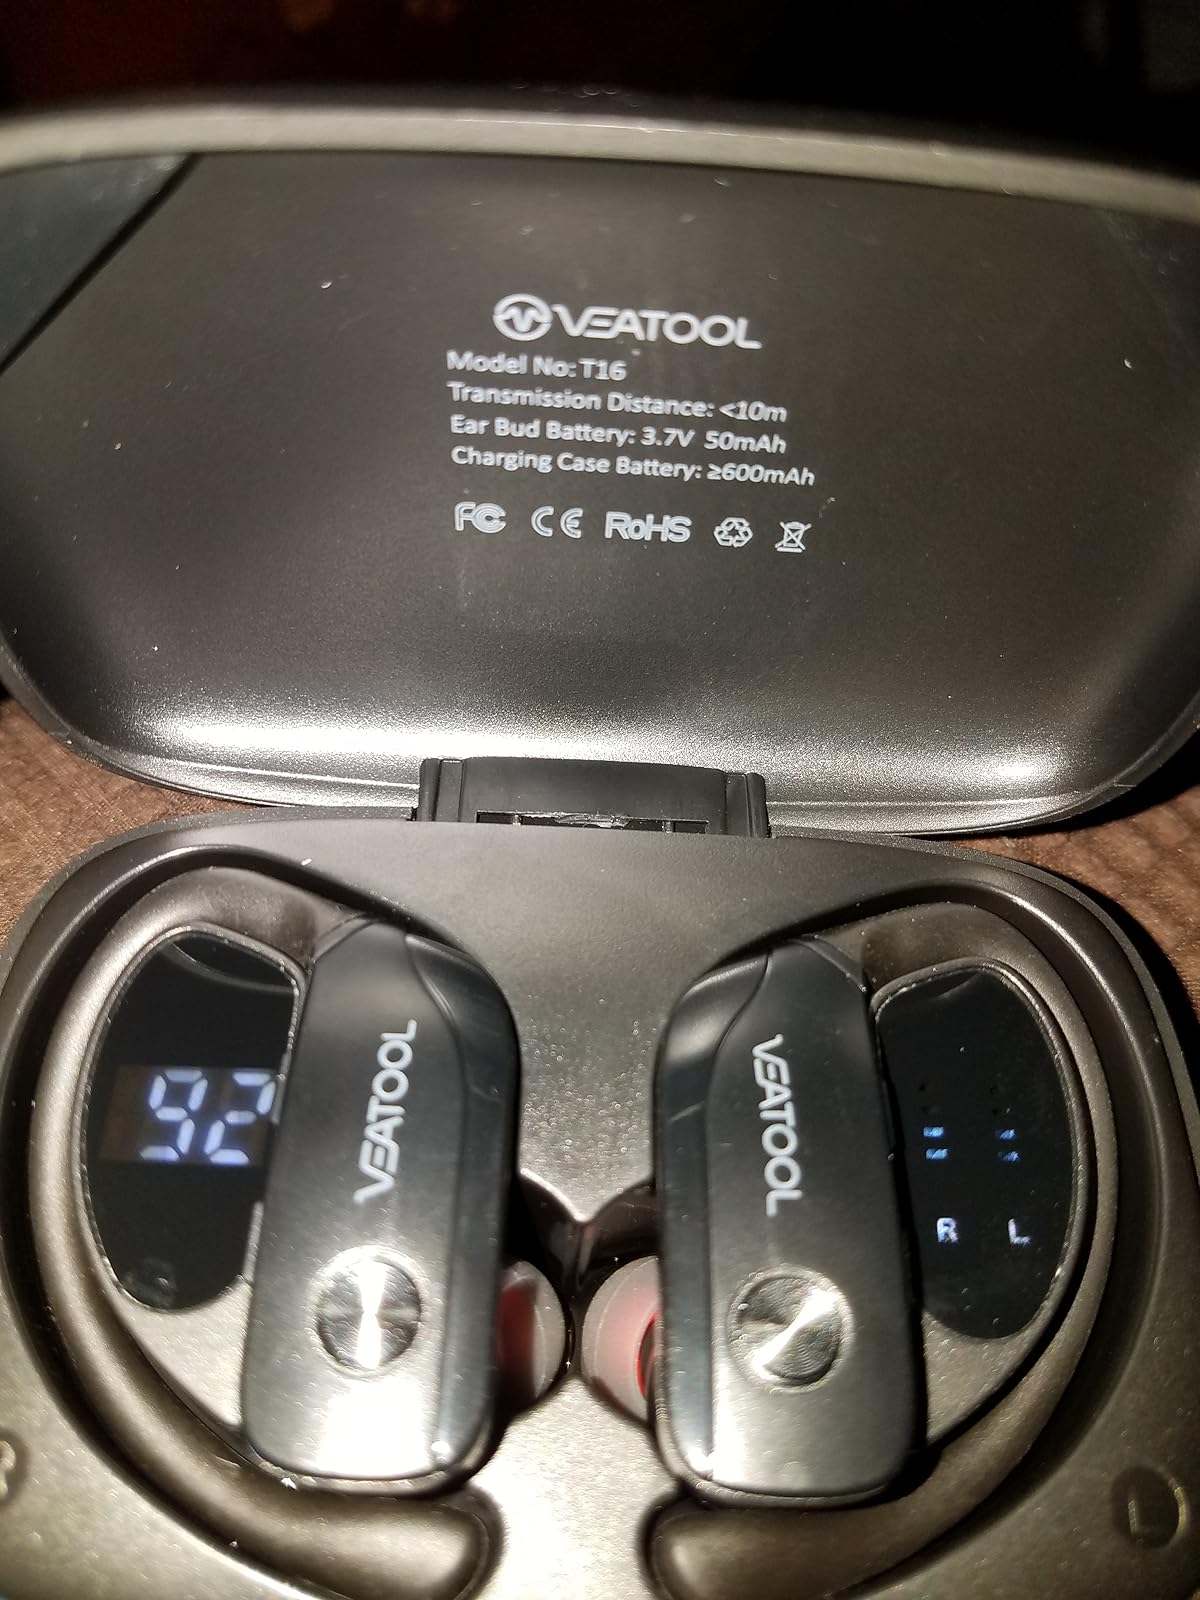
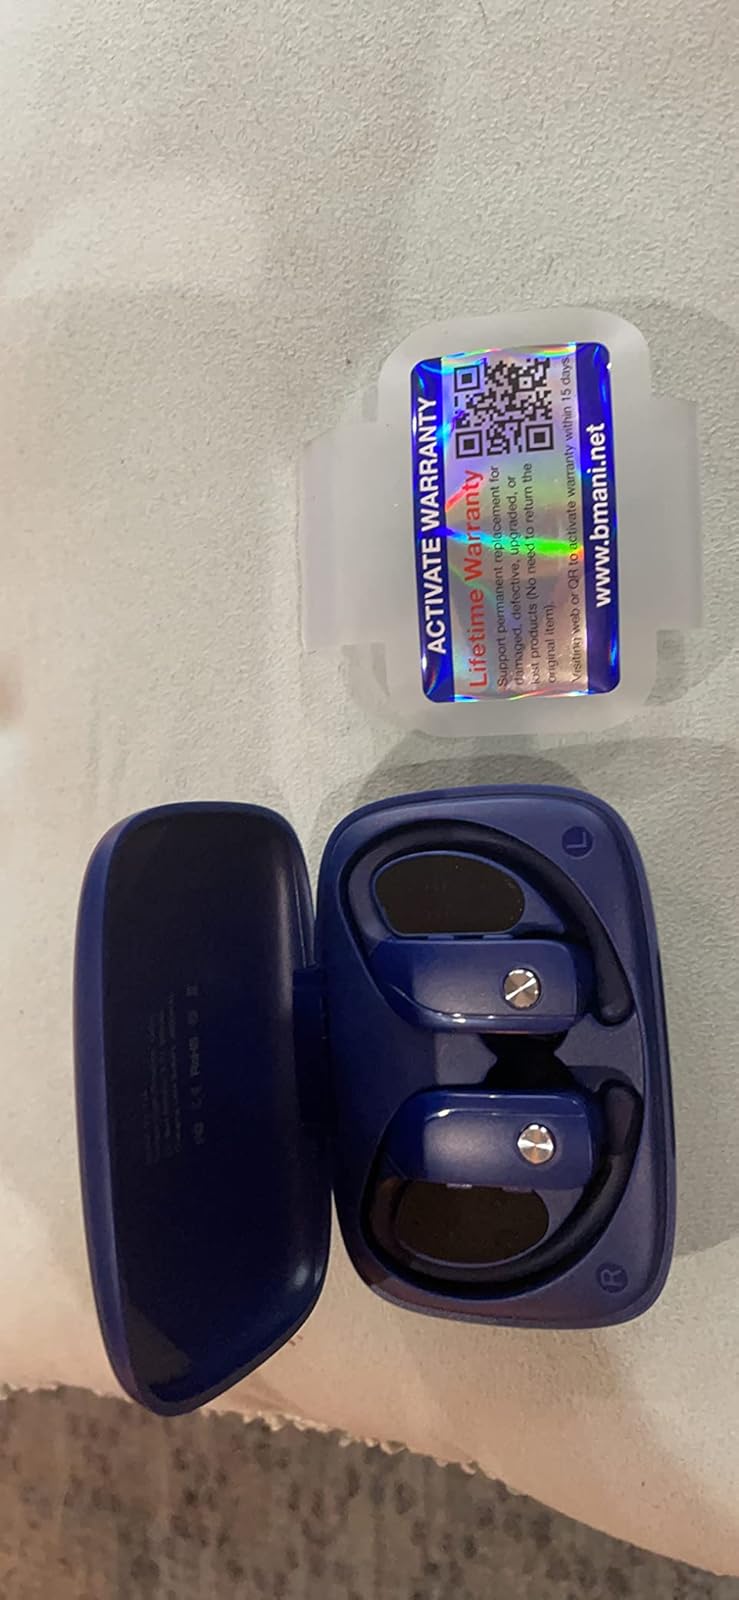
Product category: earbuds
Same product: no